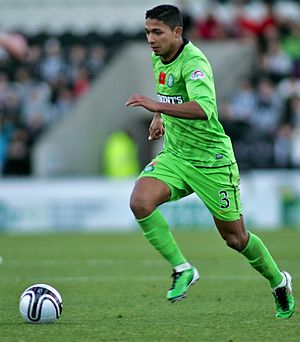
Emilio Izaguirre
Emilio Arturo Izaguirre Girón er en honduransk fodboldspiller. Han spiller hos Al-Fayha i Saudi-Arabien.